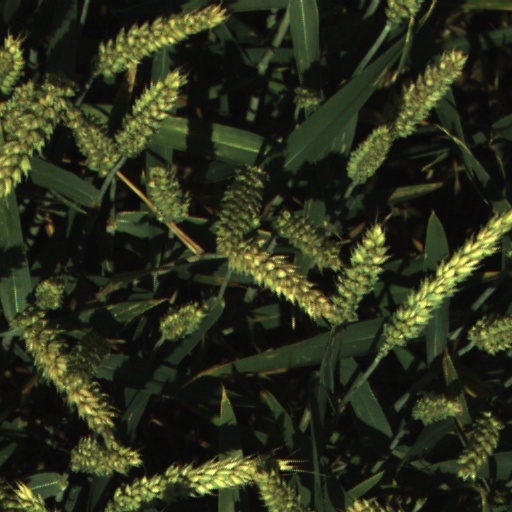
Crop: wheat